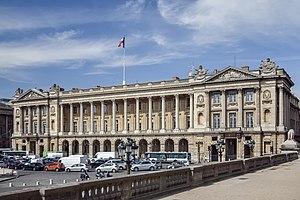
L’architecture néo-classique est un courant architectural procédant du néo-classicisme de la seconde moitié du XVIIIᵉ siècle et du début du XIXᵉ siècle. Succédant au classicisme, à l’architecture baroque et rococo, l'architecture néo-classique utilise les éléments gréco-romains et se met au service du politique. La découverte et les fouilles des sites de Pompéi et Herculanum remirent au goût du jour les formes antiques.